List of Ozark characters

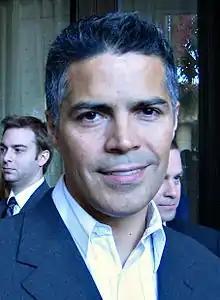
Esai Morales

Roy Petty (portrayed by Jason Butler Harner; seasons 1-2) is an FBI agent investigating Marty. During season 1 Roy develops a sexual relationship with Russ Langmore who he later betrays and blackmails into becoming an informant. This ultimately backfires on Petty when Russ is murdered by Ruth, leading him to turn his attention to Rachel who he forces into spying on Marty. Petty takes care of his drug-addicted mother and also exhibits sociopathic behavior, which makes him a dangerous liability for the FBI. Petty was assaulted and murdered by Cade Langmore, after he taunted him by saying that Ruth would be imprisoned for her involvement with the Byrdes.